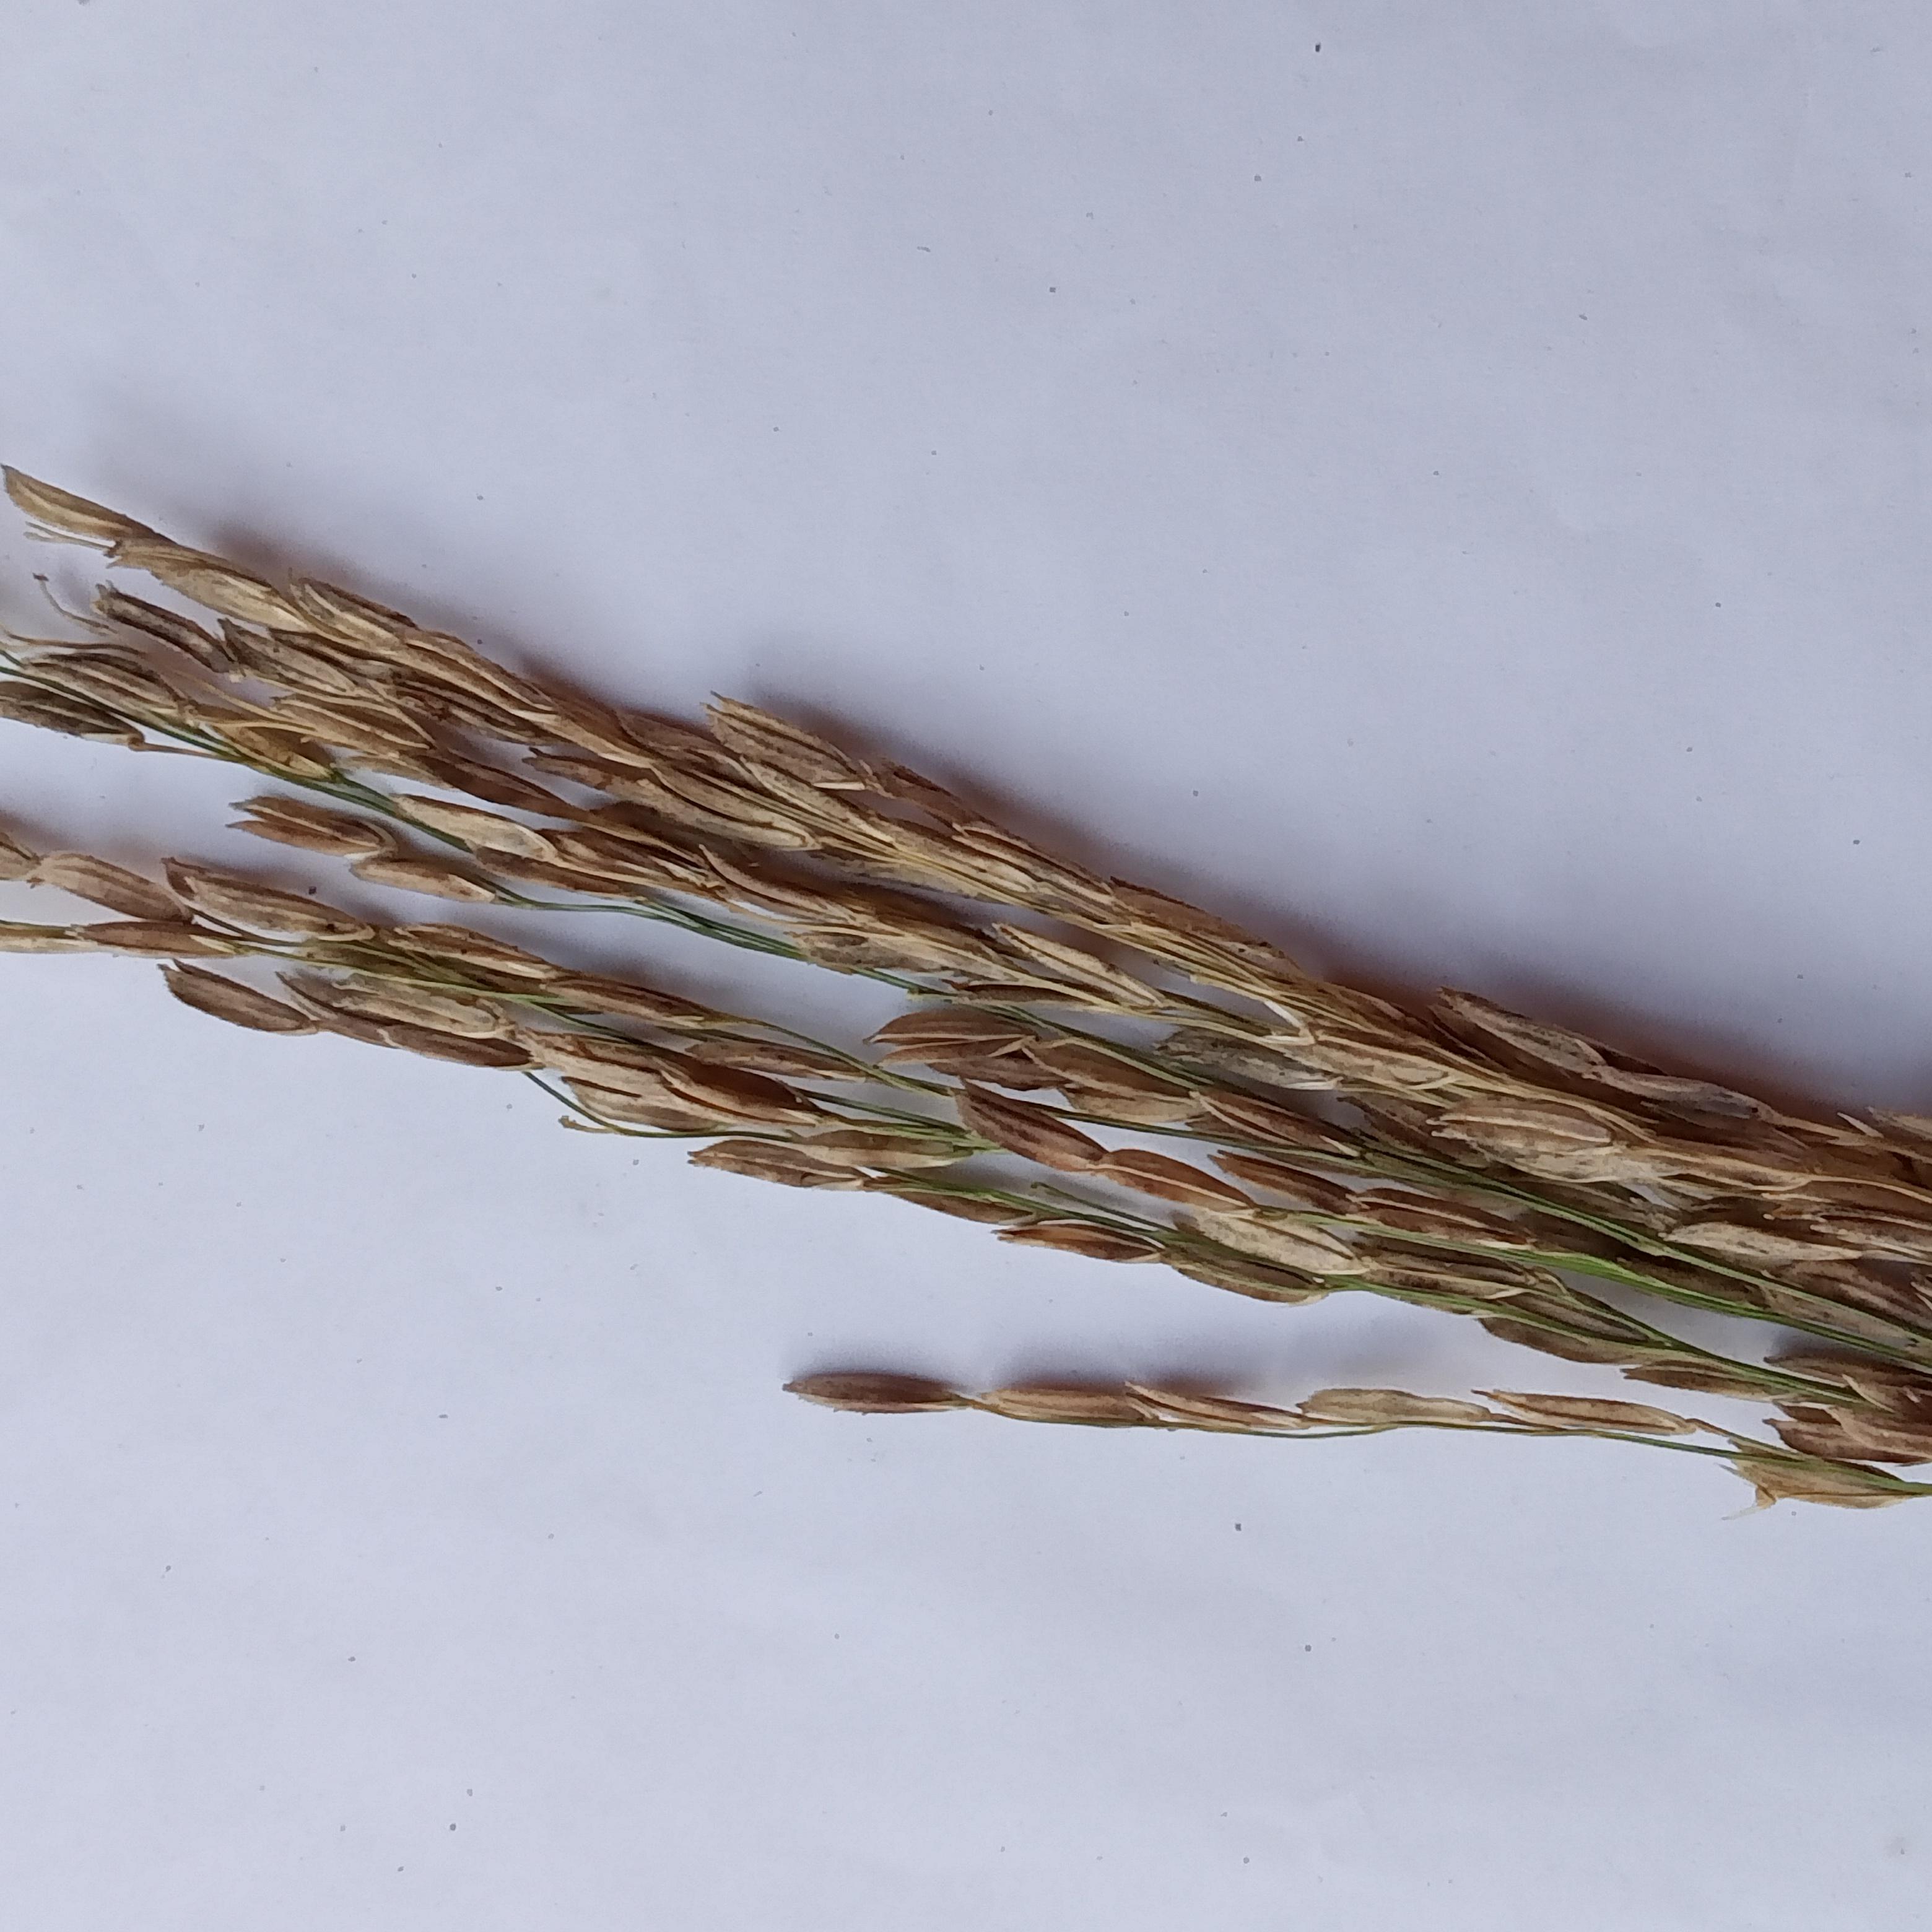
Label: Rice___Neck_Blast